Regine Velasquez on screen and stage

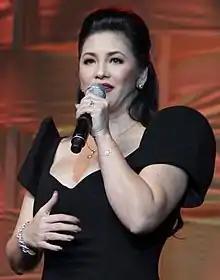
Velasquez at the Jollibee Family Values Awards in September 2015

Filipino entertainer Regine Velasquez has appeared in motion pictures and television programs. She made her screen debut with a minor role in the 1988 comedy film "The Untouchable Family". She went on to appear in supporting roles in the comedies "Pik Pak Boom" (1988) and "Elvis and James 2" (1990). Velasquez made her stage debut in 1992 with the Musical Theatre Philippines production of Romualdo Ramos and Tony Velasquezs "Kenkoy Loves Rosing". Her breakthrough came when she played the title role in the film "Wanted Perfect Mother" (1996). The same year, she starred in the musical comedy "Do Re Mi" alongside Donna Cruz and Mikee Cojuangco. Among Velasquez's next releases were the fantasy comedy "Honey Nasa Langit Na Ba Ako?" (1998) and Joyce Bernals romantic comedy "Dahil May Isang Ikaw" (1999) opposite Aga Muhlach. Her first leading television role was in a 2000 episode of the IBC-13 anthology series "Habang May Buhay".